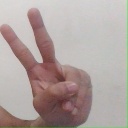
अक्षर: ऐ